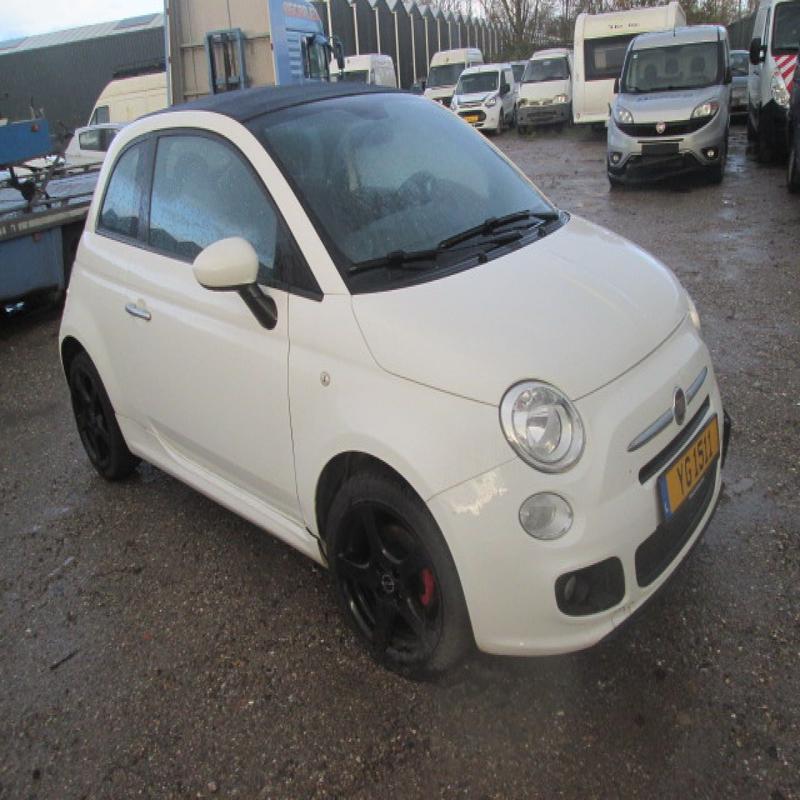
Aucun dommage détecté.
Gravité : aucun